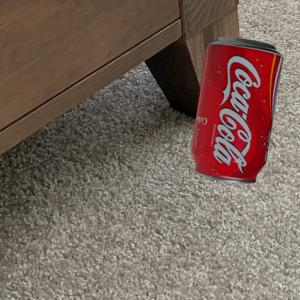
Label: cans